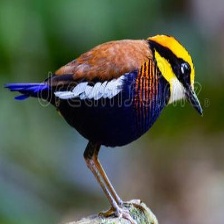
Species: BANDED PITA
Scientific name: HYDRORNIS GUAJANA